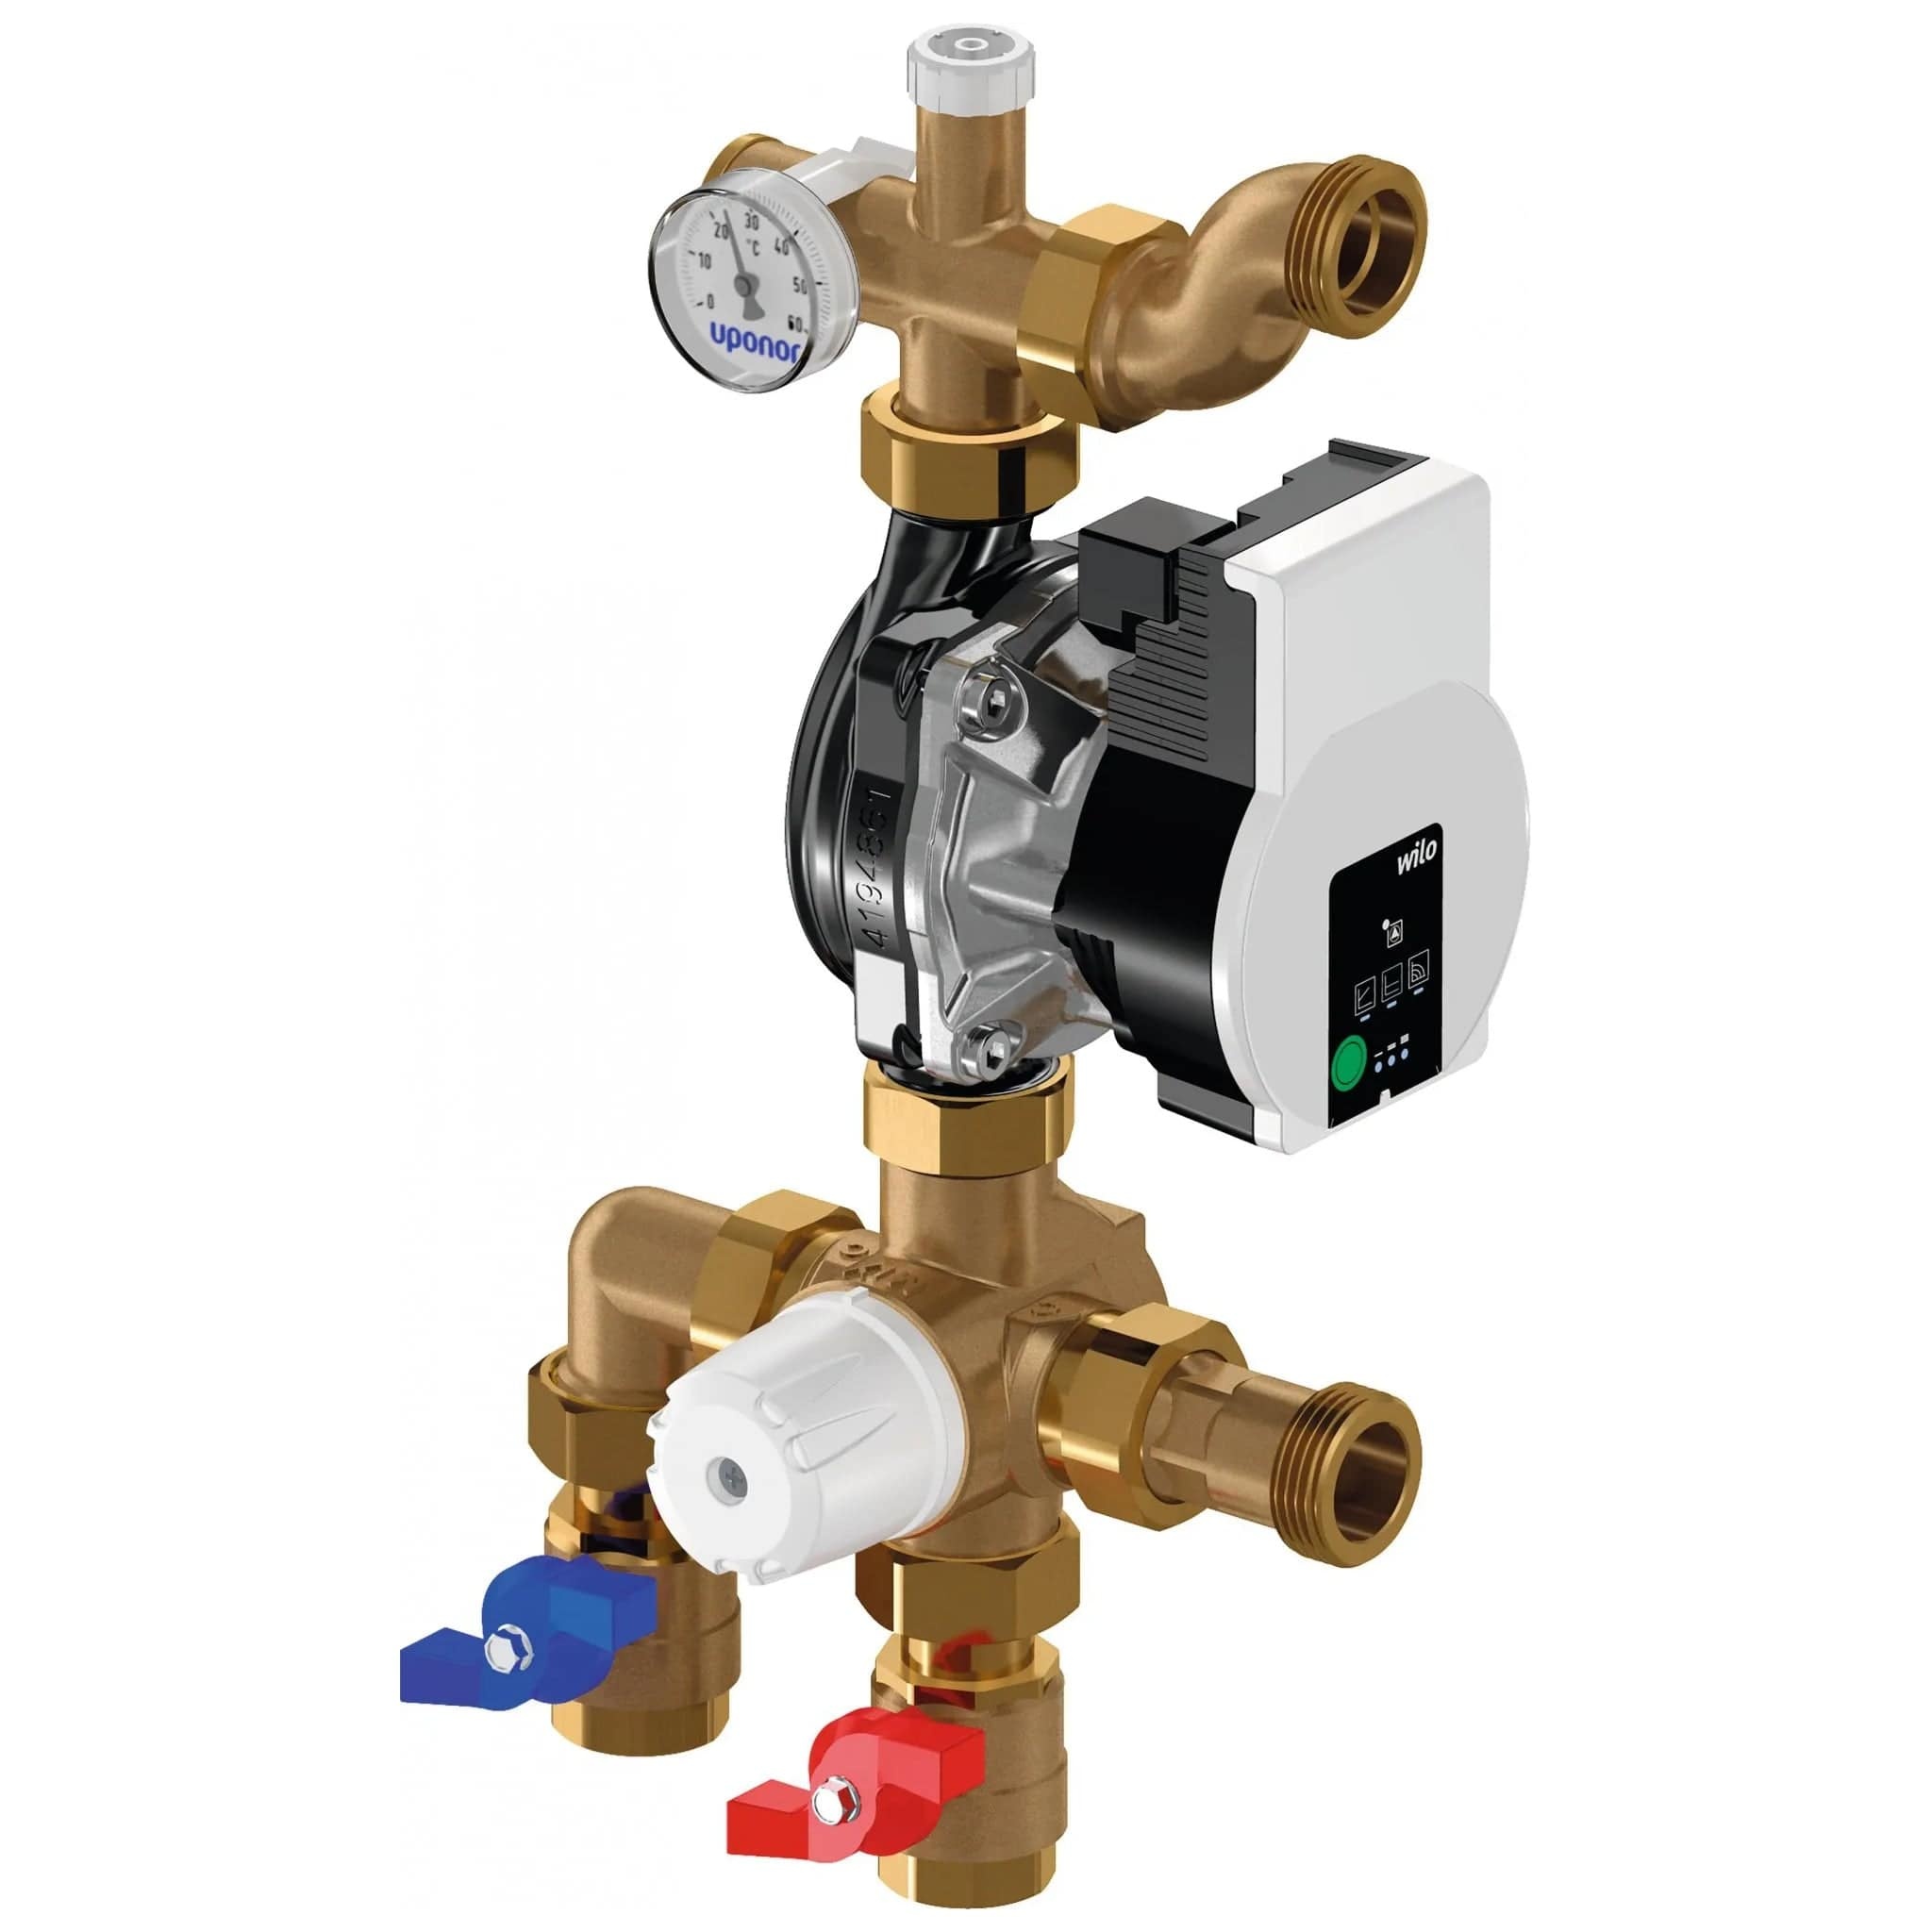
Uponor Fluvia MPGUK Mixing Control Unit | 1094185
Uponor Fluvia T pumpgroup MPG-UK 15kW 1094185 - Maximal heat load: 15 kW - kvs flow valve: 3,2 m3/h - Water temperature and flow rates controlled by thermostatic 4 way valve Product details: Application: Suitable for up to 15kW heating load, this compact lightweight underfloor thermostatic mixing control complete with Wilo Para pump is ideal for local blending and pump of UFH water. The unit has been designed for direct connection to heating manifolds it is supplied fully assembled in left-hand format with G1" swivel nuts with O ring seals as standard (can be easily handed). This pump pack consists of two isolating ball valves, red lever hot inlet, and blue lever return. Installation: Please ensure that plumbing of this item is carried out as per the diagram below, failure to do so will result in no heating on the manifold. It is recommended to fit an auto bypass valve d before the pump set to reduce any excessive closing noises on the valve. This TMV valve is designed on a fail to close operation to ensure in event of a failure it does not overheat the floor. The setting of the dial changes the temperature of the mixed water please see below for the valve setting. When filling the non-return valve will ensure backflow cannot occur. Technical data Item Quantity 1 - 1 Item Quantity 2 - 70 Item (unit of measurement) - pce Cylindric_thread_G - 3/4" inch Cylindric_thread_G1 - 1" inch Length (l) - 197 mm Length (l1) - 93 mm Length (l2) - 103 mm Length (l3) - 20 mm Z-measurement b - 76 mm Z-measurement b1 - 215 mm Z-measurement h - 129 mm Z-measurement h1 - 50 mm Z-measurement h2 - 30 mm Z-measurement w - 363 mm
Brand: Uponor
Category: Hardware > Plumbing > Plumbing Fittings & Supports > Plumbing Regulators > Temperature Regulators